Giovanni II Cornaro

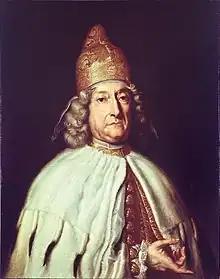
Portrait by Vilma Lwoff-Parlaghy

Giovanni II Cornaro, sometimes Corner (4 August 1647 – 12 August 1722), was a Venetian nobleman and statesman who served as the 111th Doge of Venice from 22 May 1709 until his death.